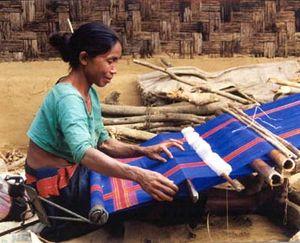
Un métier à tisser est une machine utilisée par un tisserand pour fabriquer du tissu. Il peut être industriel comme dans l'industrie textile, ou manuel.